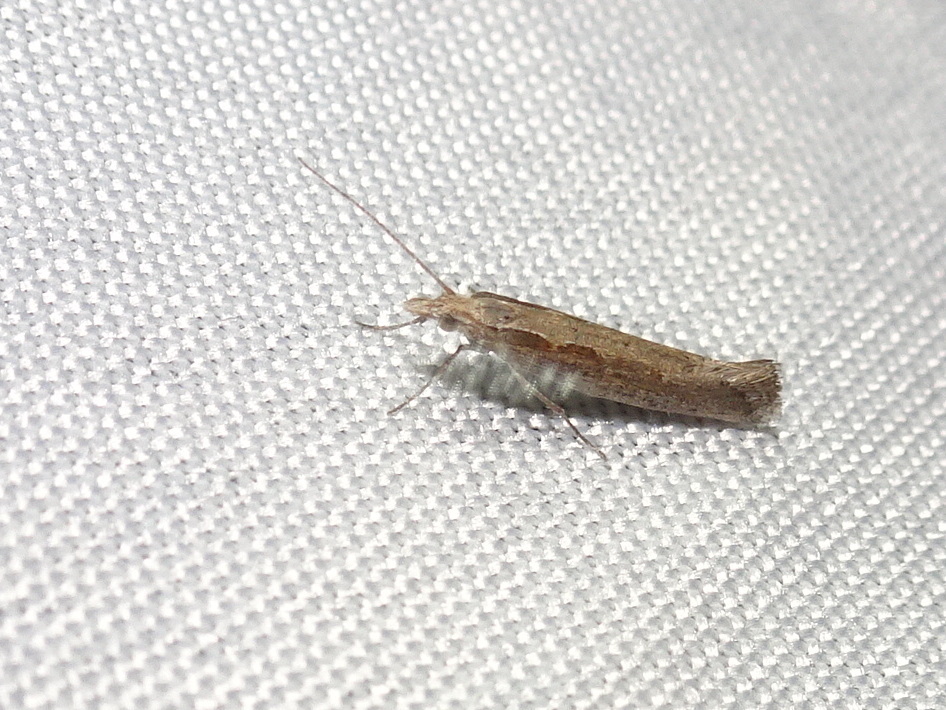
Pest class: diamondback_moth